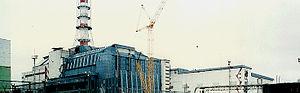
Réacteur numéro 4 du la Centrale nucléaire de Tchernobyl. Tube Magyar: A csernobili atomerőmű sérült 4-es blokkja betonszarkofággal borítva. Cső